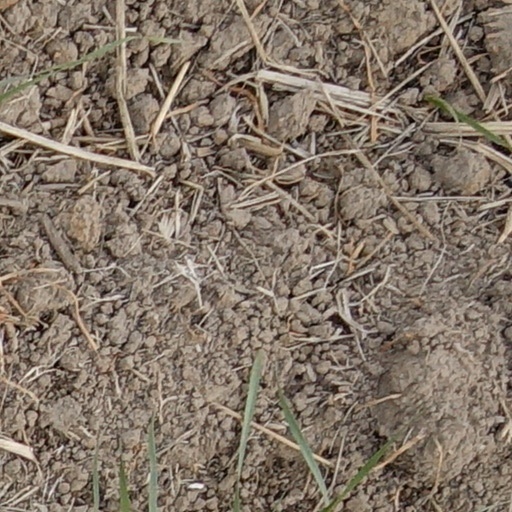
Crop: wheat